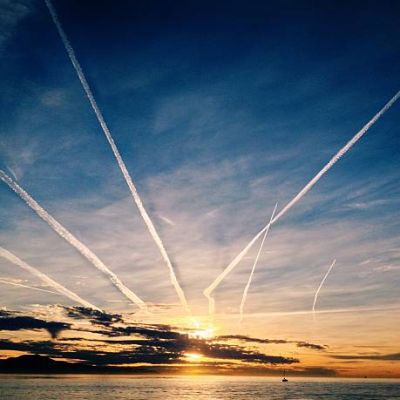
Cloud type: Contrail (Ct)